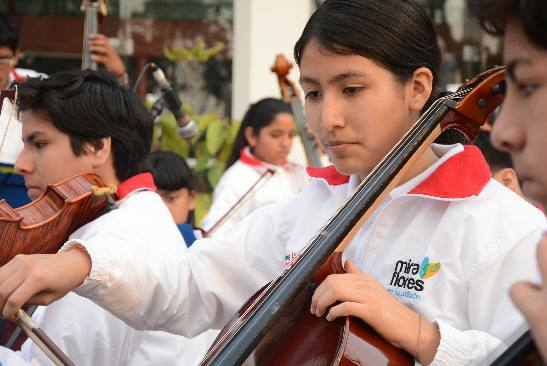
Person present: Yes